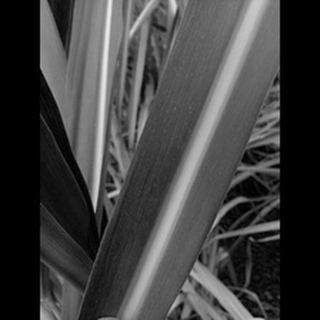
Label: sugarcane_mosaic